Home Run Johnson

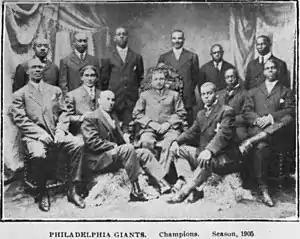
Johnson (middle row, far left) with the 1905 Philadelphia Giants

Johnson joined the Philadelphia Giants in 1905. Findlay, Ohio's celebrated contribution to African-American baseball history turned 33 years old late that season. His hitting and pitching electrified his new team. The unselfish qualities of Johnson's power-packed swing helped him to lead the team in categories such as hit-by pitches, sacrifice hits and, of course, home runs with 12. An honorable man of exemplary character, he hustled out ground balls and seldom disputed an umpire's questionable call. It was equally rare for him to strike out. In one reflective moment Johnson told a reporter, "when I did [strike out] I surprised myself." Slowed by an injury that occurred early in the season, he missed 13 days of play. Johnson was rushed back into the team's starting line-up, and as a consequence his home run totals slumped dramatically. He also was used as an occasional starting pitcher. A submarine pitcher of exceptional ability, he was essentially the Philadelphia Giants' fourth starter in 1905. His gutsy mound appearances kept everyone questioning why he did not pitch more often.